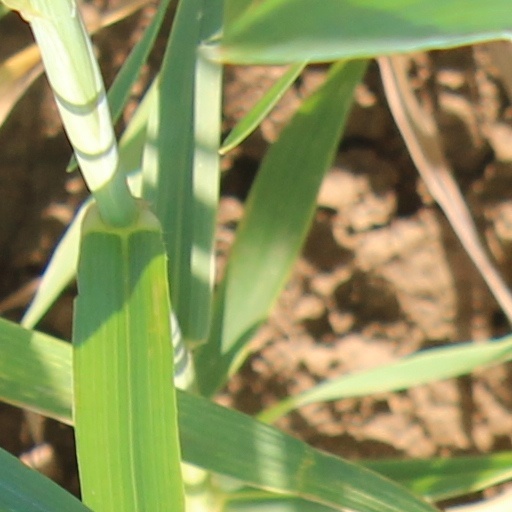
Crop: wheat